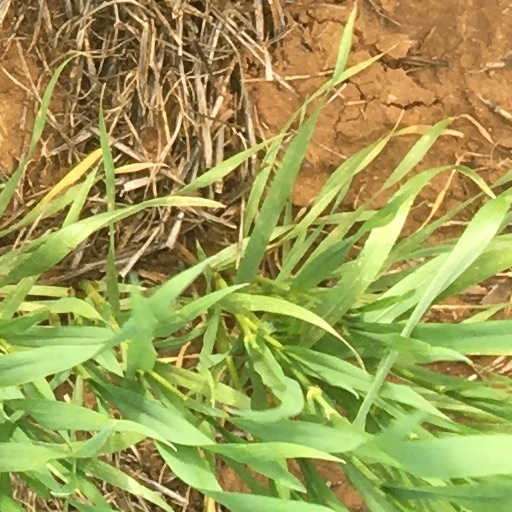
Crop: wheat